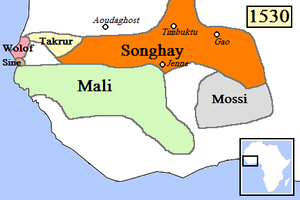
L'épopée de Soundiata est un poème épique en langue mandingue, relatant la fondation de l'Empire du Mali par le roi Soundiata Keïta au XIIIᵉ siècle. Fondée sur cette base historique à laquelle elle ajoute des éléments merveilleux, l'épopée a été transmise par tradition orale depuis lors, dans de nombreuses versions et dans plusieurs autres langues d'Afrique de l'Ouest. Elle s'est ensuite diffusée plus largement dans le monde au cours du XXᵉ siècle, à la faveur notamment des premières traductions en français et en anglais. L'épopée de Soundiata occupe une place très importante dans la culture ouest-africaine. Elle représente une source primordiale pour les historiens de l'empire du Mali, et continue par ailleurs d'inspirer les artistes.
Le royaume mossi est un royaume africain disparu. Le terme désigne en fait plusieurs royaumes qui se sont succédé dans l'actuel Burkina Faso et ont dominé le cours supérieur de la Volta à partir du XIIIᵉ siècle, jusqu'à l'arrivée des Français en 1896 et à la création de la Haute Volta en 1919.